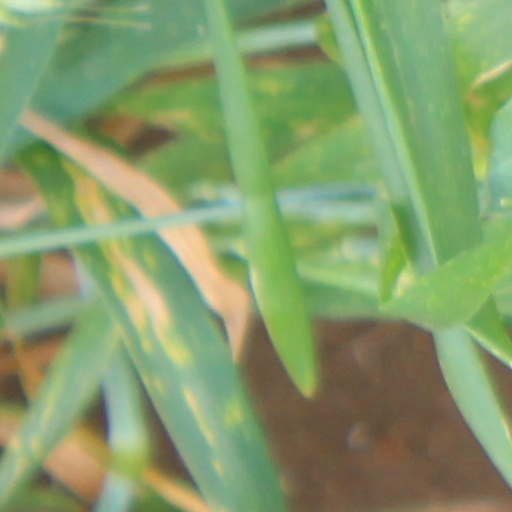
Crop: wheat